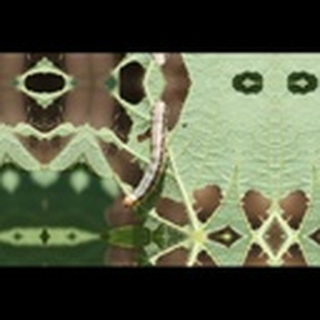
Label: cotton_army_worm